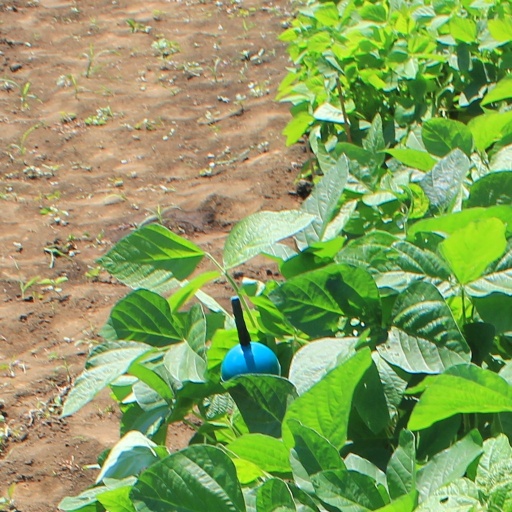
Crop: soybean